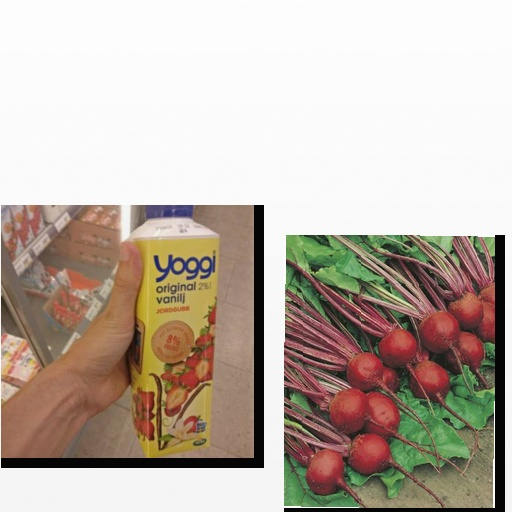
Food items: strawberry_yoghurt, beetroot